U.S.Avengers

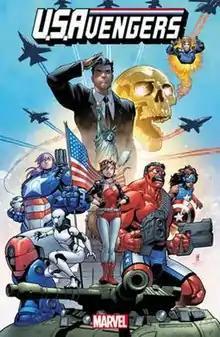
Cover of "U.S.Avengers" #1 (January 2017). Art by Paco Medina, Juan Vlasco, and Jesús Aburtov.

U.S.Avengers is an American comic book series published by Marvel Comics as a part of the Marvel NOW! 2.0 comic book branding. Created by writer Al Ewing and artist Paco Medina, the series debuted in January 2017. It features a traditionally American patriotic-themed team of Avengers.